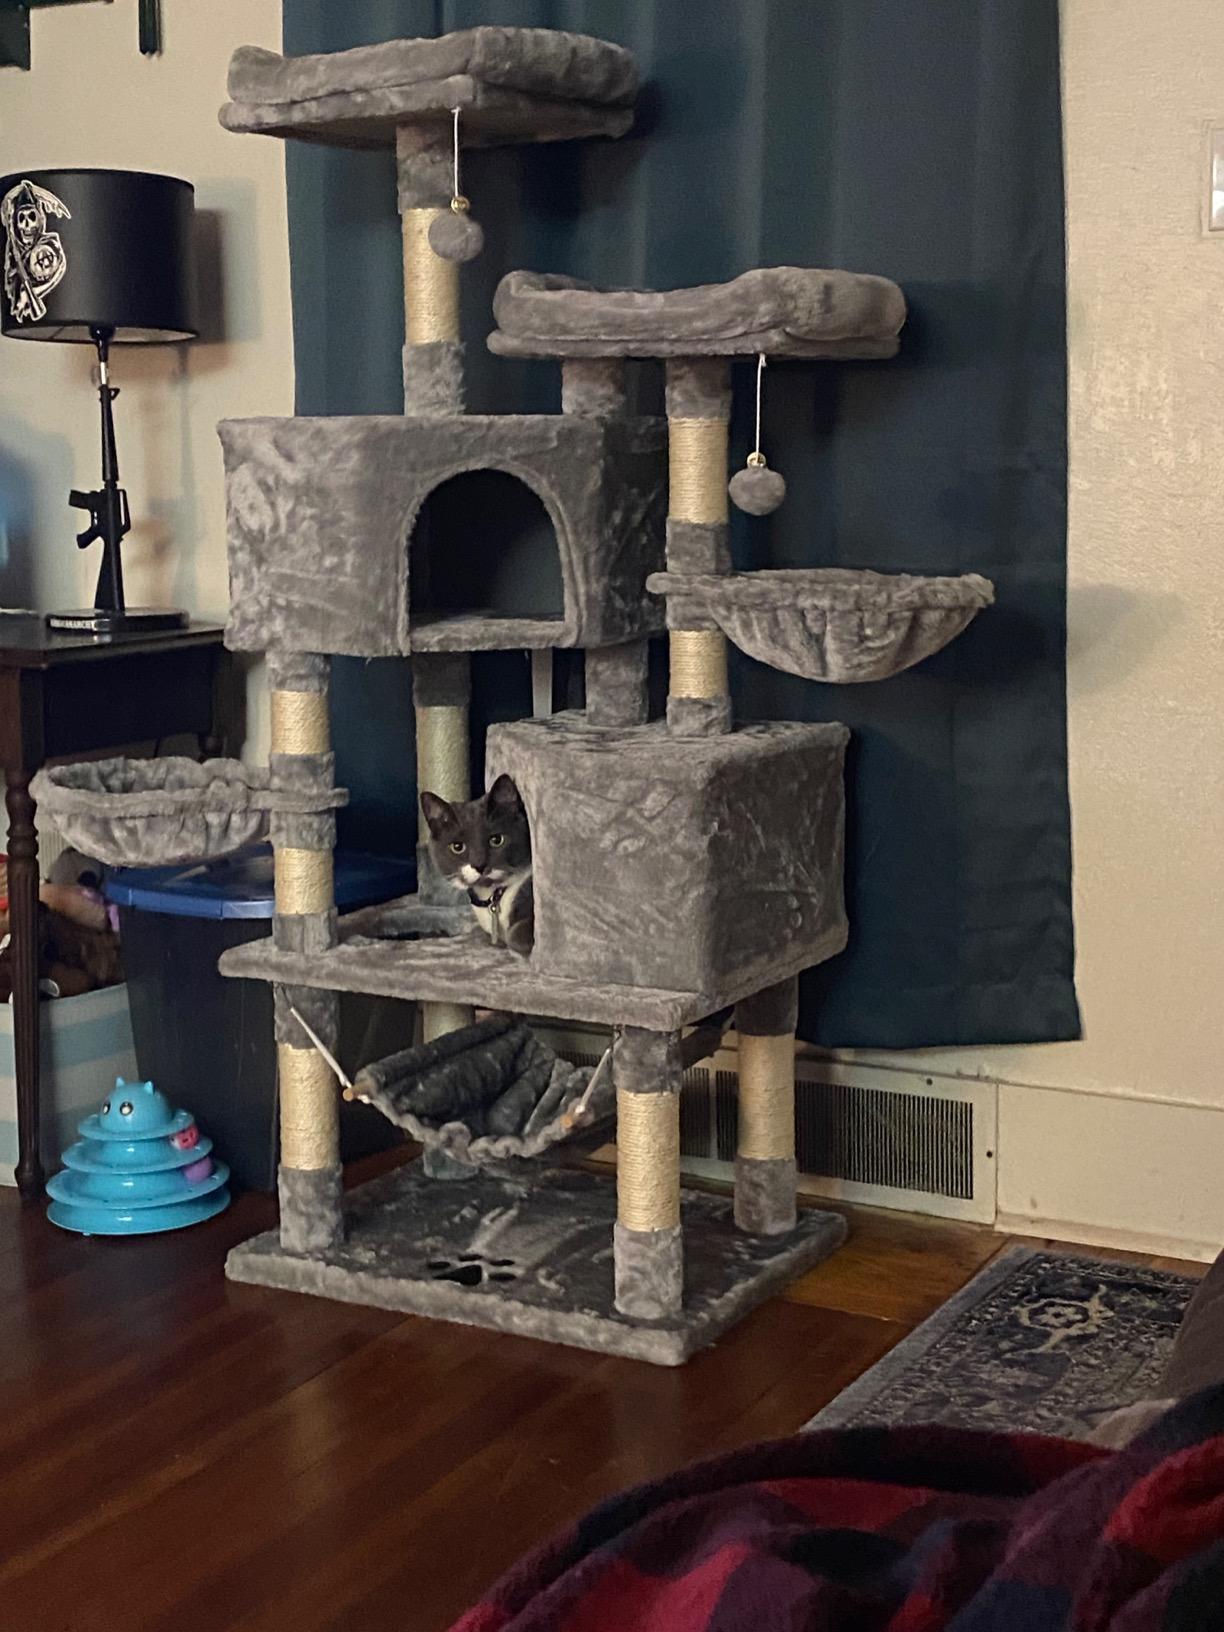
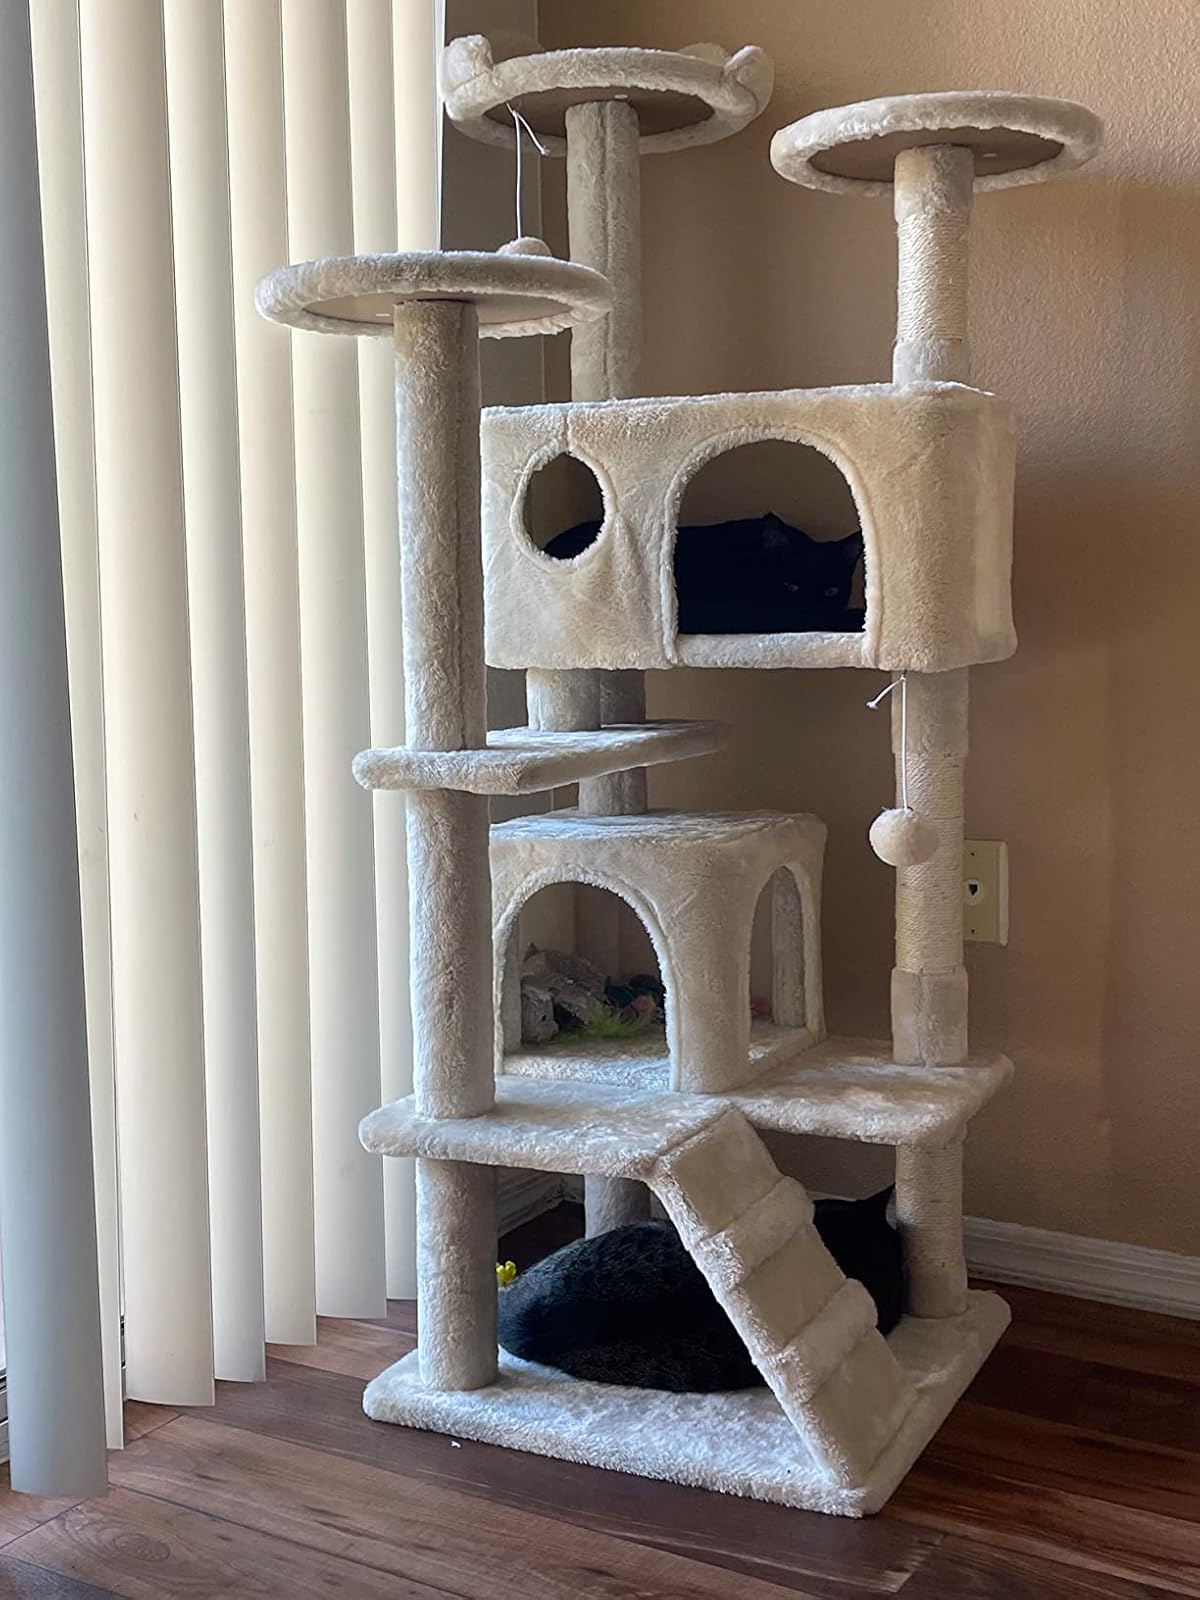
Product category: items_cat tree
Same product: no